Demographics of Bhutan

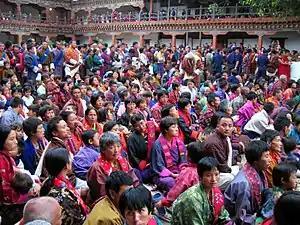
Bhutanese people in national dress at the Wangdi Phodrang festival

The Royal Government of Bhutan listed the country's population as 752,700 in 2003.